South Bohemian Region

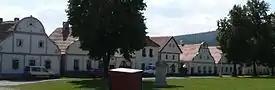
Rustic baroque in Holašovice

The region is famous for its small villages with a pond in the middle. These are generally built in the style of the Rustic Baroque, also known as South Bohemian Baroque: